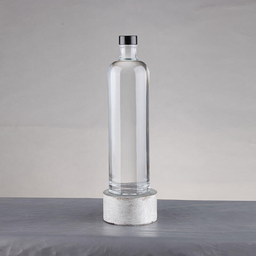
Label: glass